Congress of Cúcuta

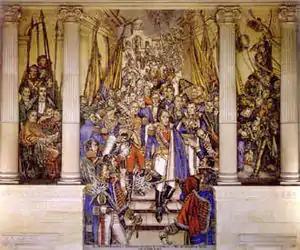
Mural of the Cúcuta Congress by Santiago Martínez Delgado in the Colombian Congress Building.

"The Sovereign Congress of Venezuela, to which authority the people of the Republic of the New Granada have voluntarily stood by.